No. 408 (Fleet Fighter) Flight RAF

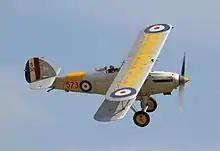
Hawker Nimrod "S1585", painted in the colours it wore while serving with 408 Flight, (2011)

408 (Fleet Fighter) Flight was a naval aviation unit of the Royal Air Force operating during the early 1930s.